Pepe Soares

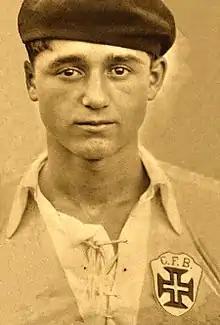

José Manoel Soares (30 January 1908 – 24 October 1931), known as Pepe, was a Portuguese footballer. During his brief career, he played as an inside forward for CF Belenenses and the Portugal national football team, and was considered by many to be Portugal's best player of the time. Despite the young age at which he died, Pépe won two Portuguese Championships (Taça de Portugal) and three Lisbon Championships (Campeonato de Lisboa).